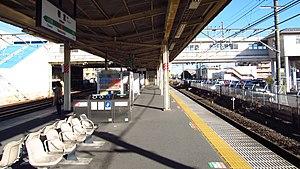
La gare de Kamonomiya est une gare ferroviaire située dans la ville d'Odawara, dans la préfecture de Kanagawa au Japon. Elle est exploitée par la JR East.